Wuling Hongguang Plus

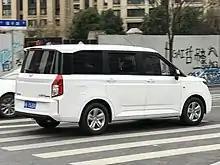
Wuling Hongguang Plus rear

Despite the Wuling Wuling Hongguang name, the Wuling Hongguang Plus is positioned to be more upmarket and was based on the new CN150 modular platform and was given a different styling featuring a new exterior and interior.